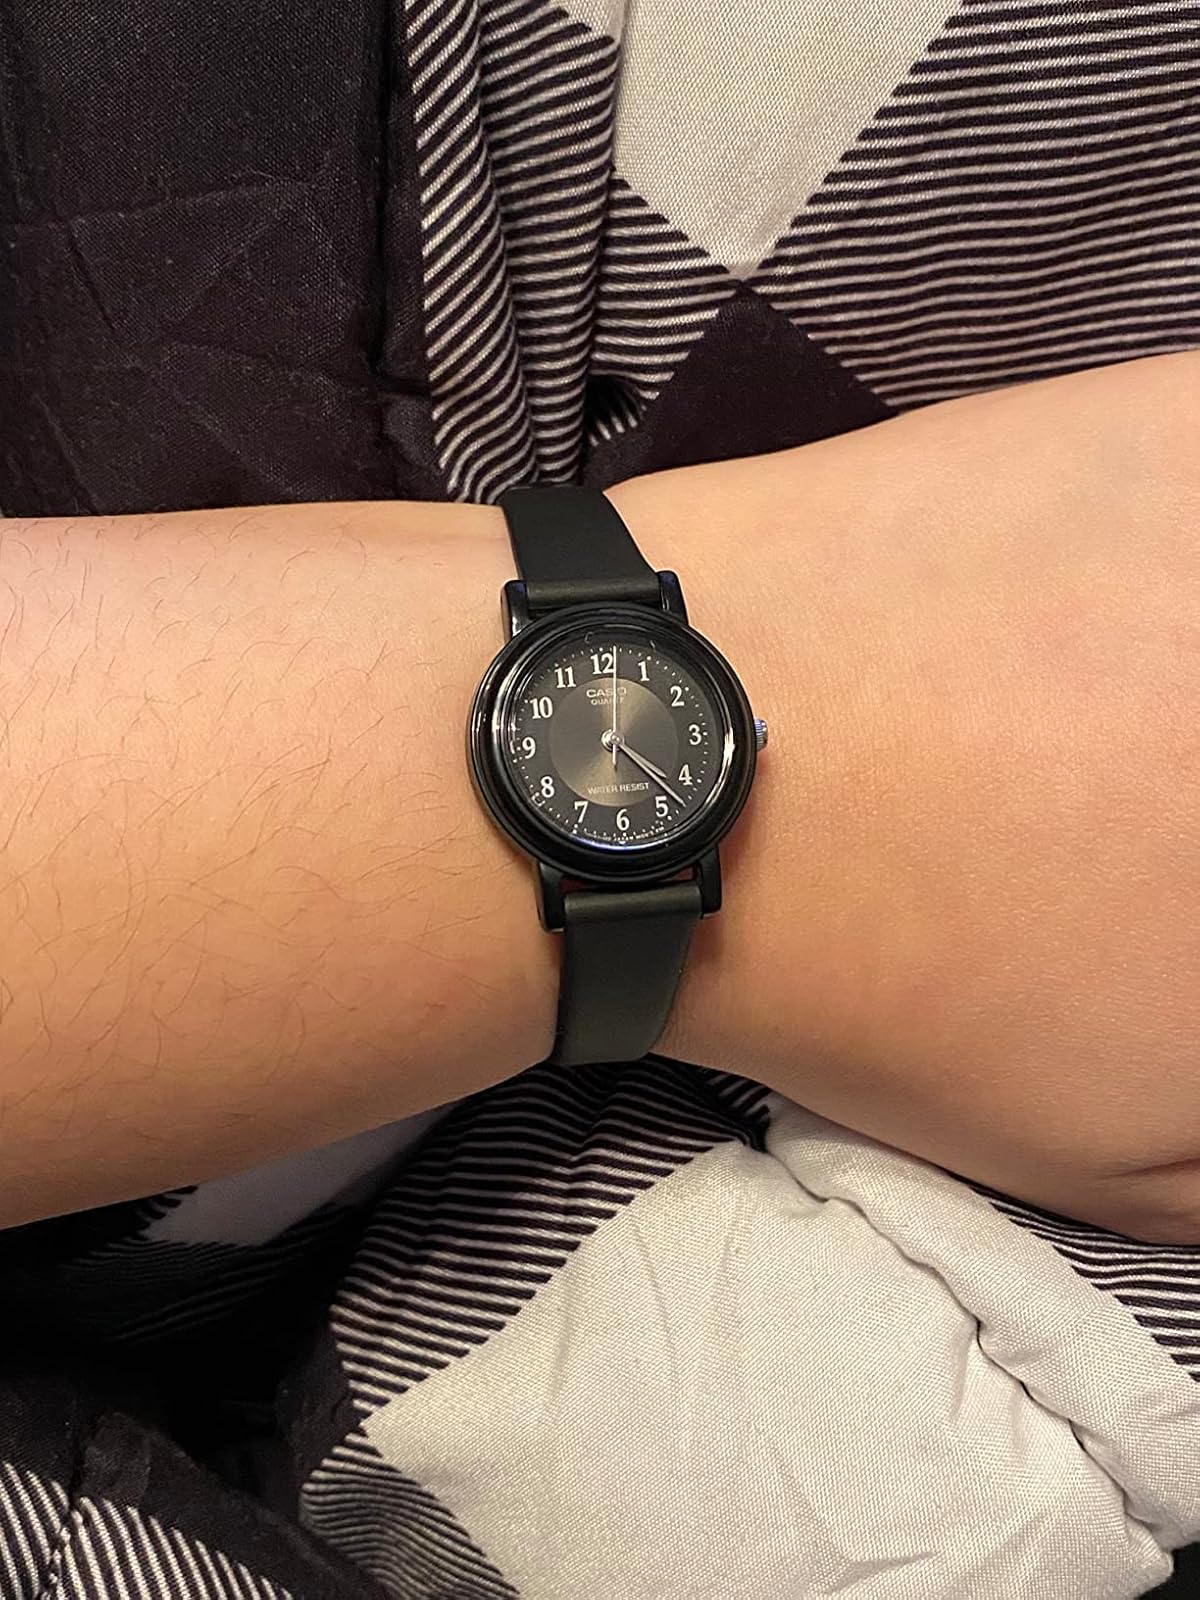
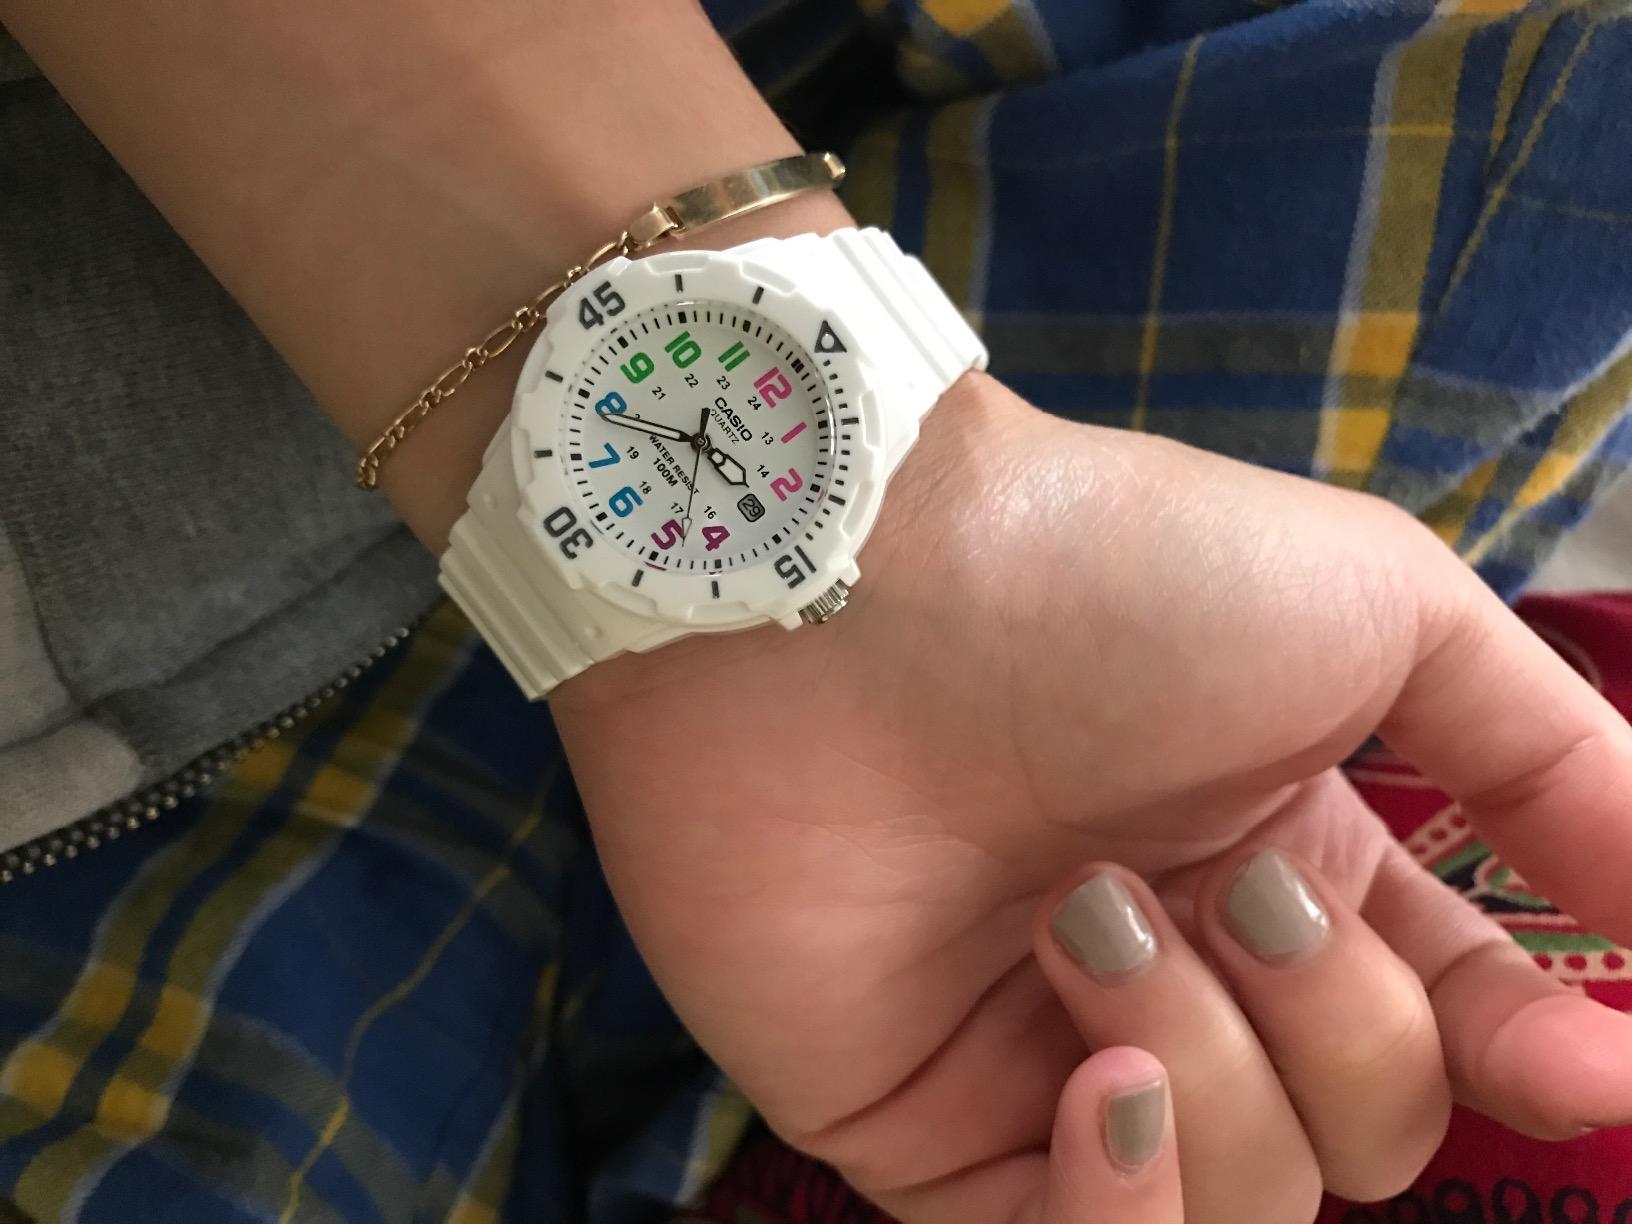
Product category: accessories_watch
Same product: no